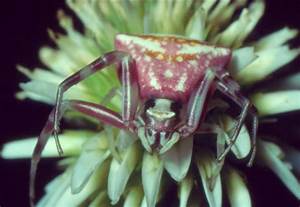
Label: spider